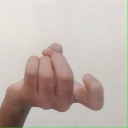
अक्षर: ज